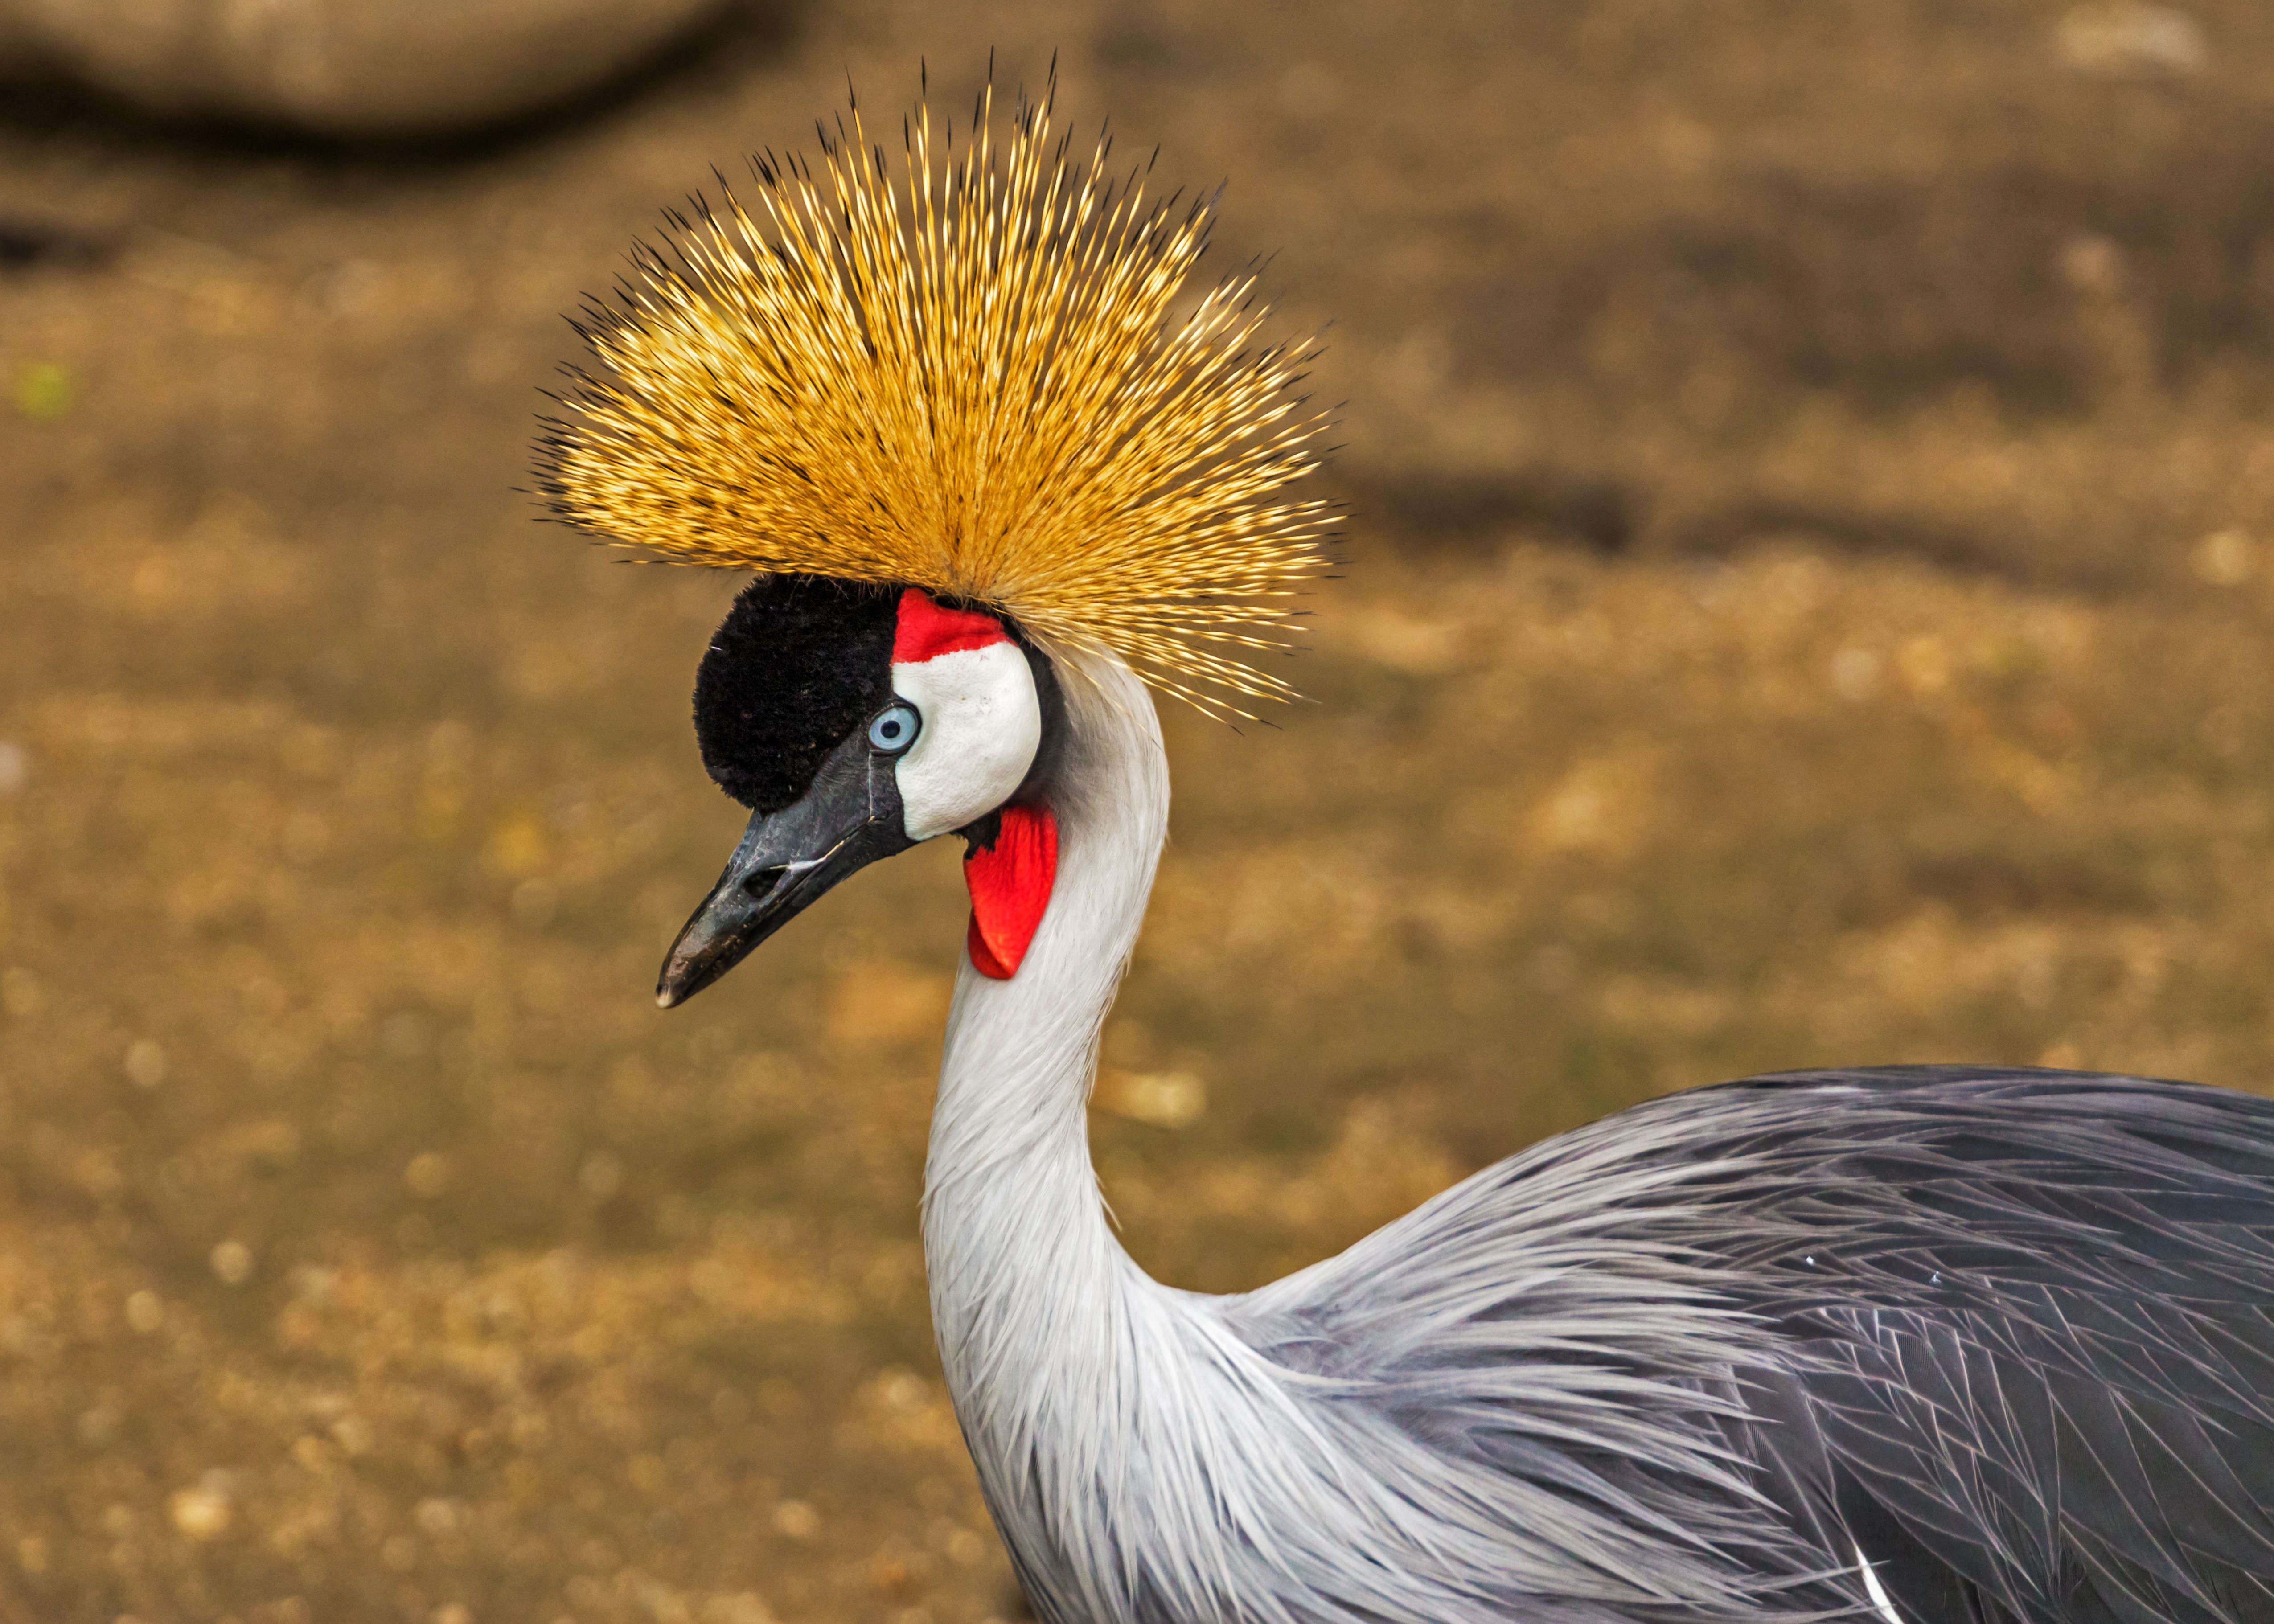
nature, bird, animal, wildlife, beak, fauna, close up, vertebrate, crane, grey crowned crane, balearica regulorum, animal photography, crane like bird